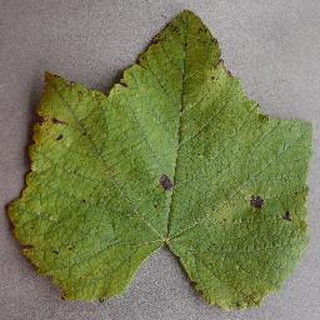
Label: grape_leaf_blight